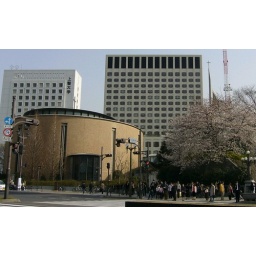
Cherry Blossom around Sophia Univ. In Tokyo. The brown building is the St. Ignatius Church.